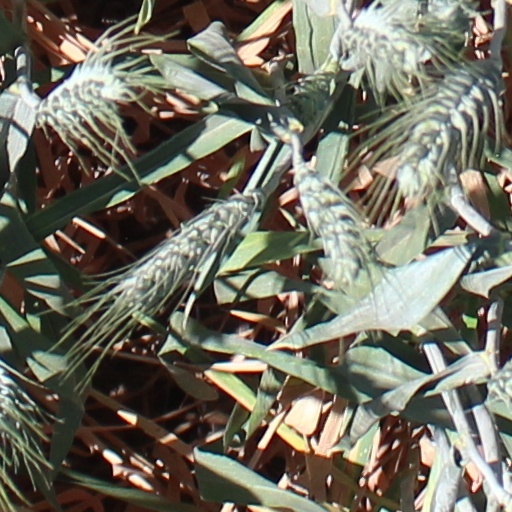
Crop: wheat